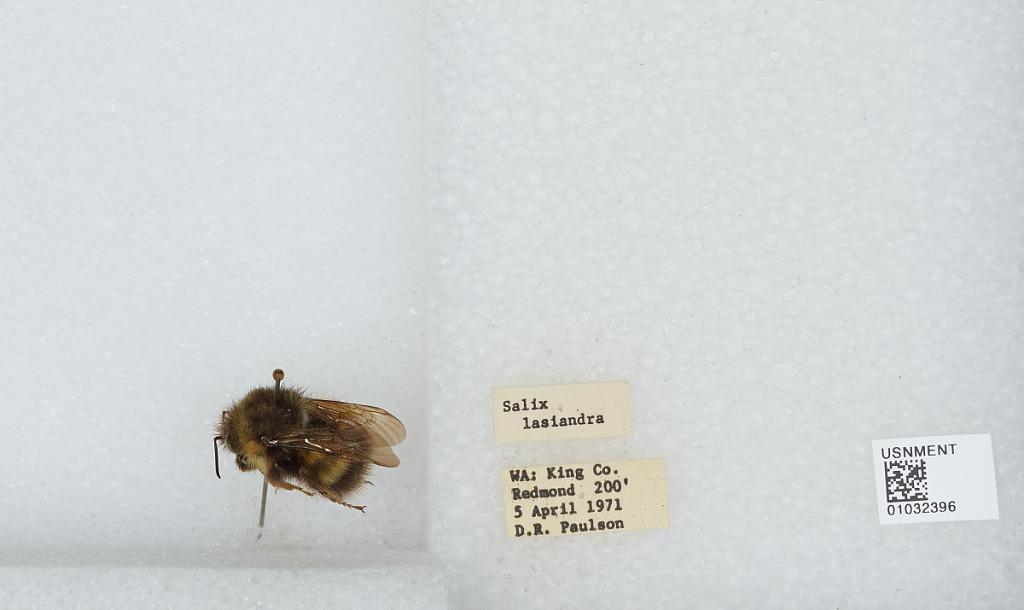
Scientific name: Bombus (Pyrobombus) sitkensis Nylander
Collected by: D. Paulson
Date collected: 1971-4-5
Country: United States
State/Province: Washington
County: King
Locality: Redmond
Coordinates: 47.6694, -122.124